True Stories (poetry collection)

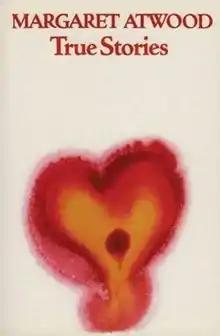
First edition (publ. OUP)

True Stories is a collection of poetry by Canadian author Margaret Atwood, published in 1981. The collection is dedicated to poet Carolyn Forché with whom Atwood had discussed her trip to El Salvador as a member of Amnesty International, and the poems both directly and indirectly discuss her views regarding human rights in third-world nations.